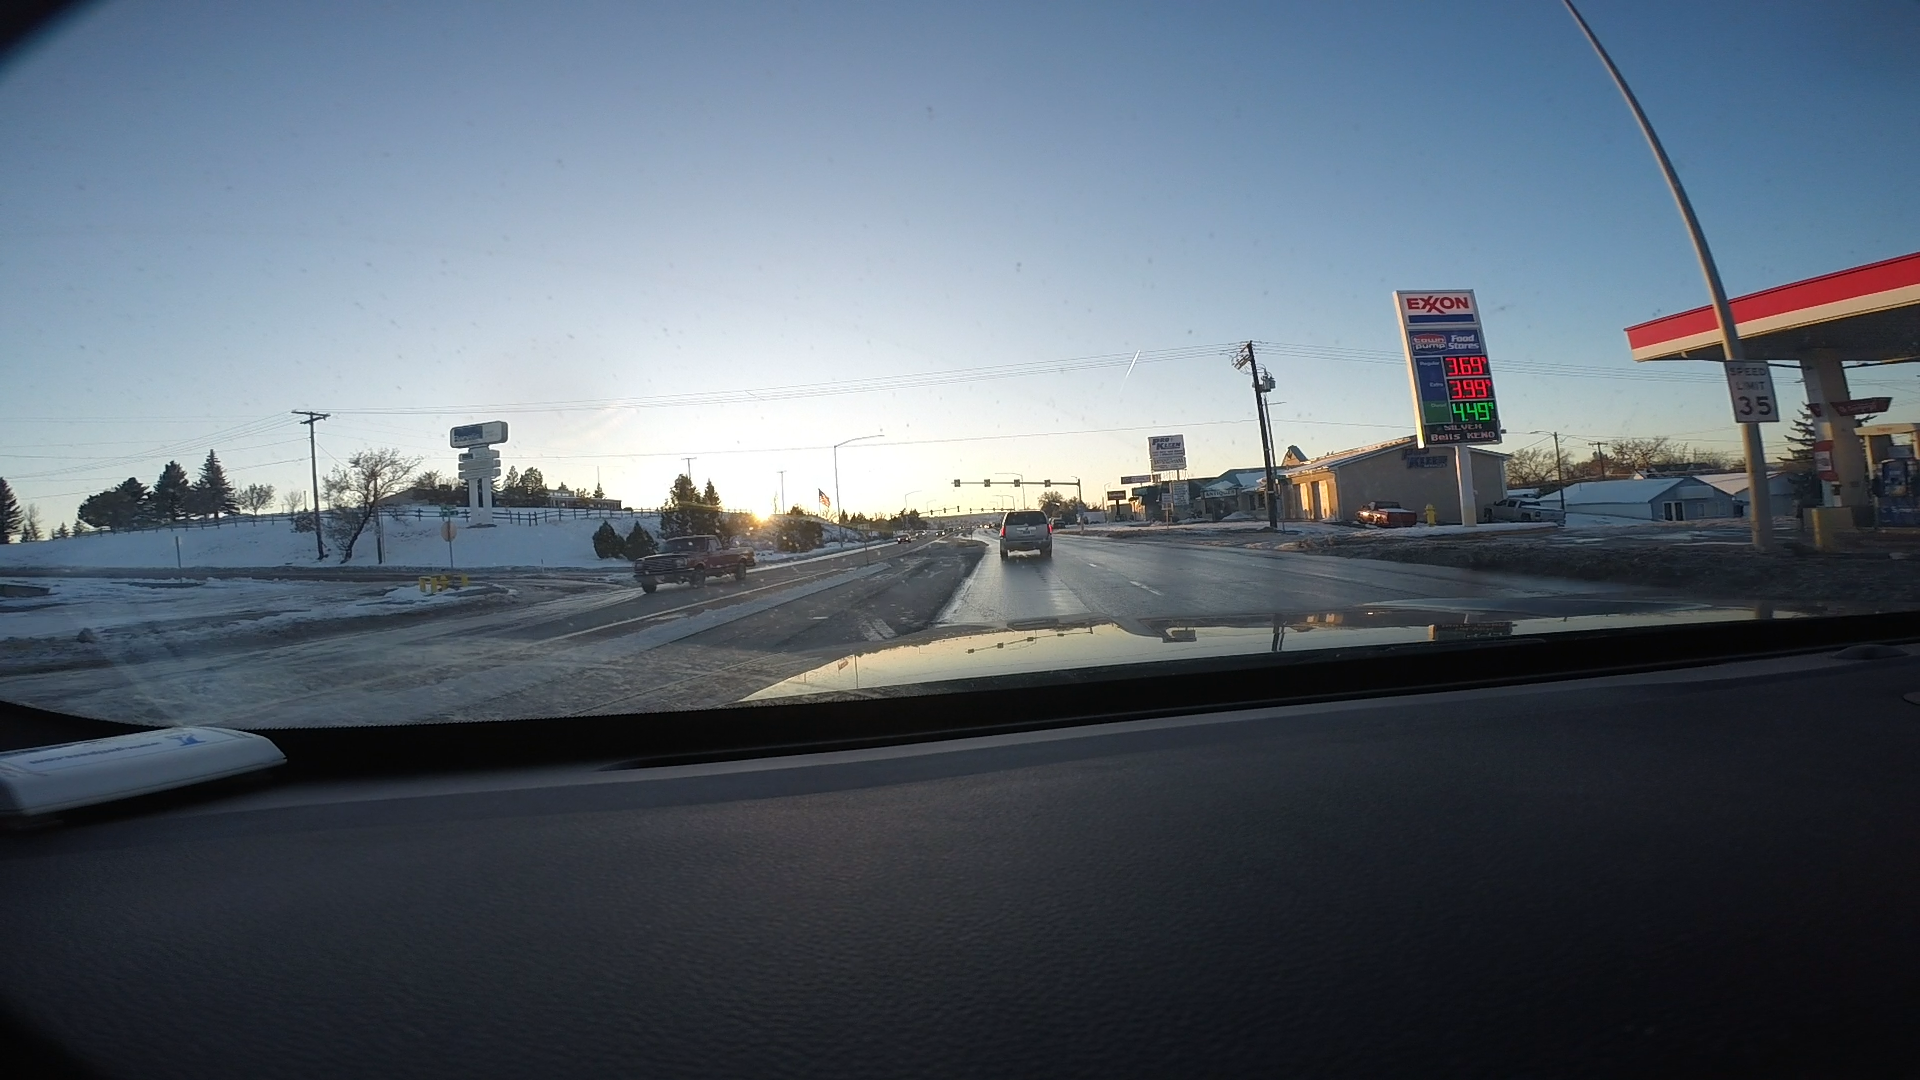
Speed limit sign label: mph35